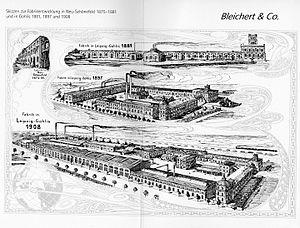
Adolf Bleichert & Co. était une société allemande de conception et de production de téléphériques à materiaux, qui fut fondée en 1874 près de Leipzig par l'ingenieur Adolf Bleichert initialement avec son collègue d'étude Theodor Otto et plus tard en 1876 avec son beau-frère Peter Heinrich Piel à Leipzig-Gohlis. Ses téléphériques bicâbles sont installés en Europe et plusieurs pays d'outre-mer. À la fin du siècle, c'est la plus grande entreprise de téléphériques au monde. Après la Première Guerre mondiale, la société se spécialise avec grand succès dans les téléphériques de transport de voyageurs. Durant la période d'entre-deux-guerres, Bleichert réalise plus de téléportés à lui seul que l'ensemble des autres constructeurs.